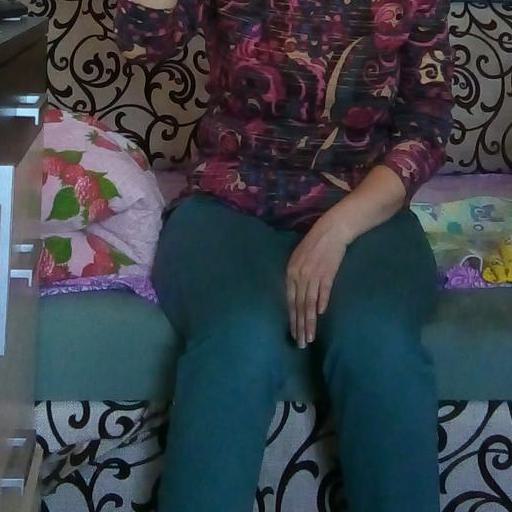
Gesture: no_gesture